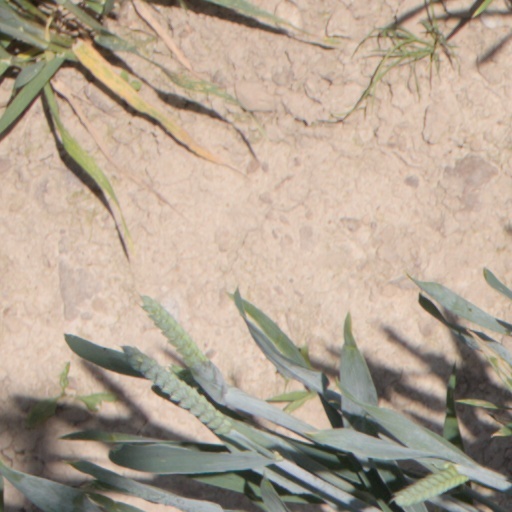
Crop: wheat